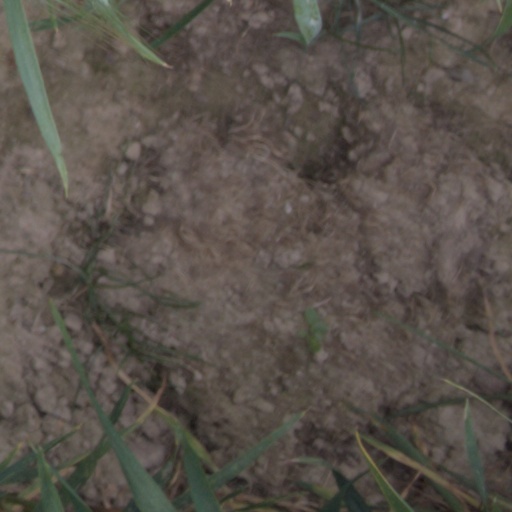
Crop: wheat